Ma Yutao

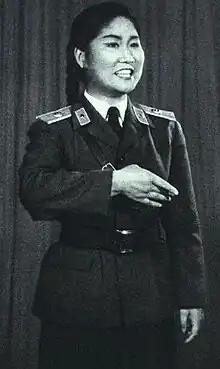
Ma in 1964

Ma Yutao (born February 1936) is a Chinese opera singer and military general. Ma has been a longtime member of the People's Liberation Army, and she represented the army in the National People's Congress. She holds the rank of lieutenant general.